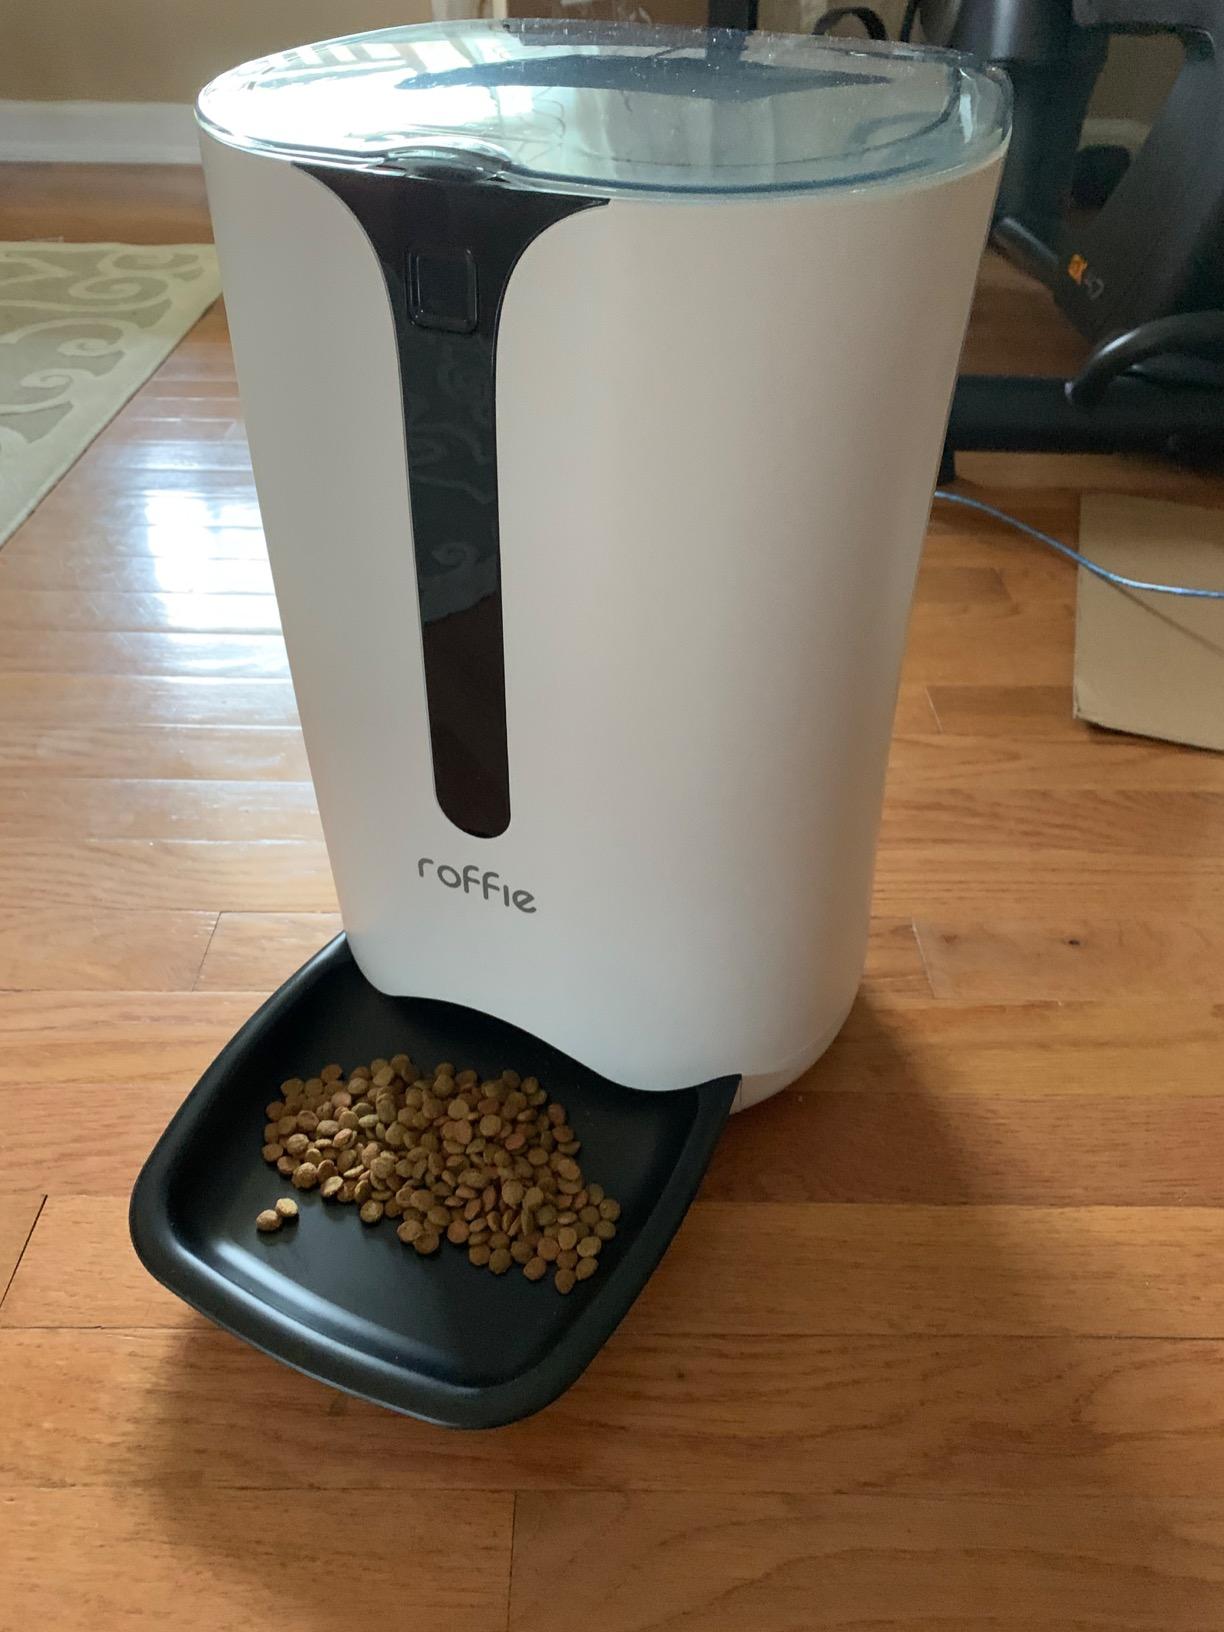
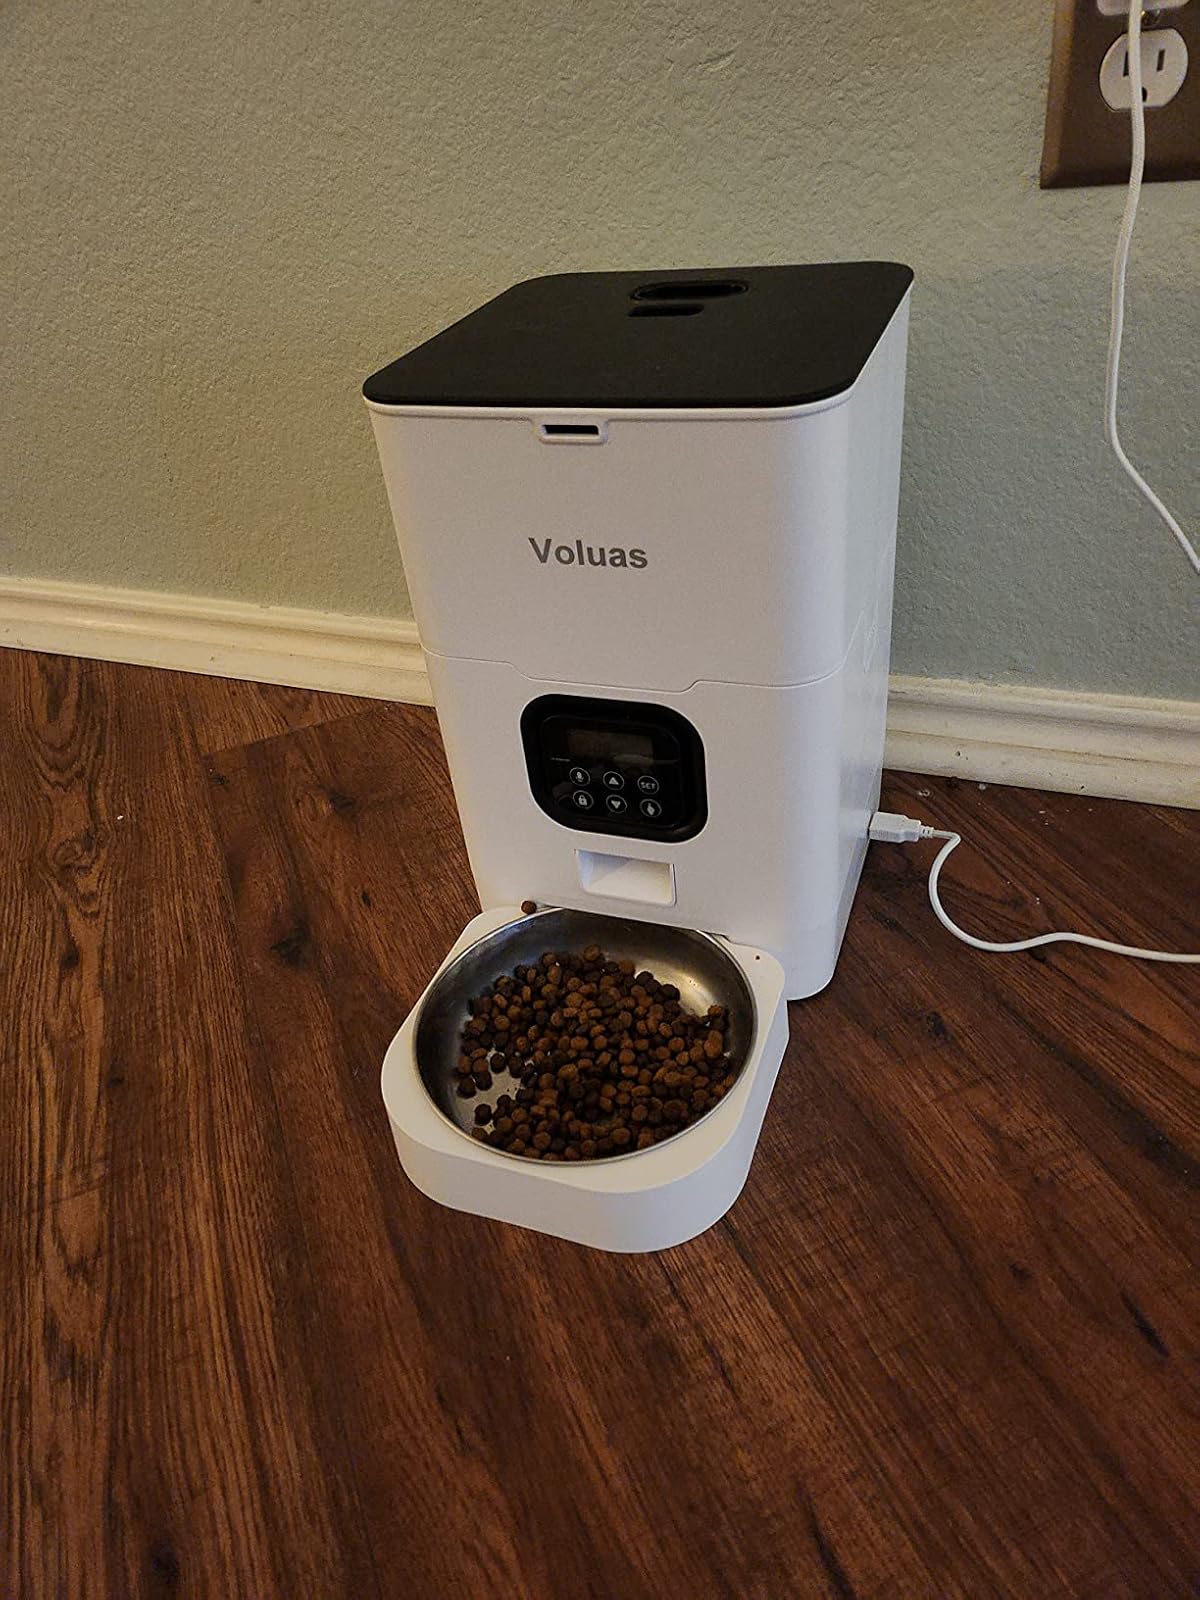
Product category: items_feeder
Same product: no